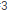
Number: 3